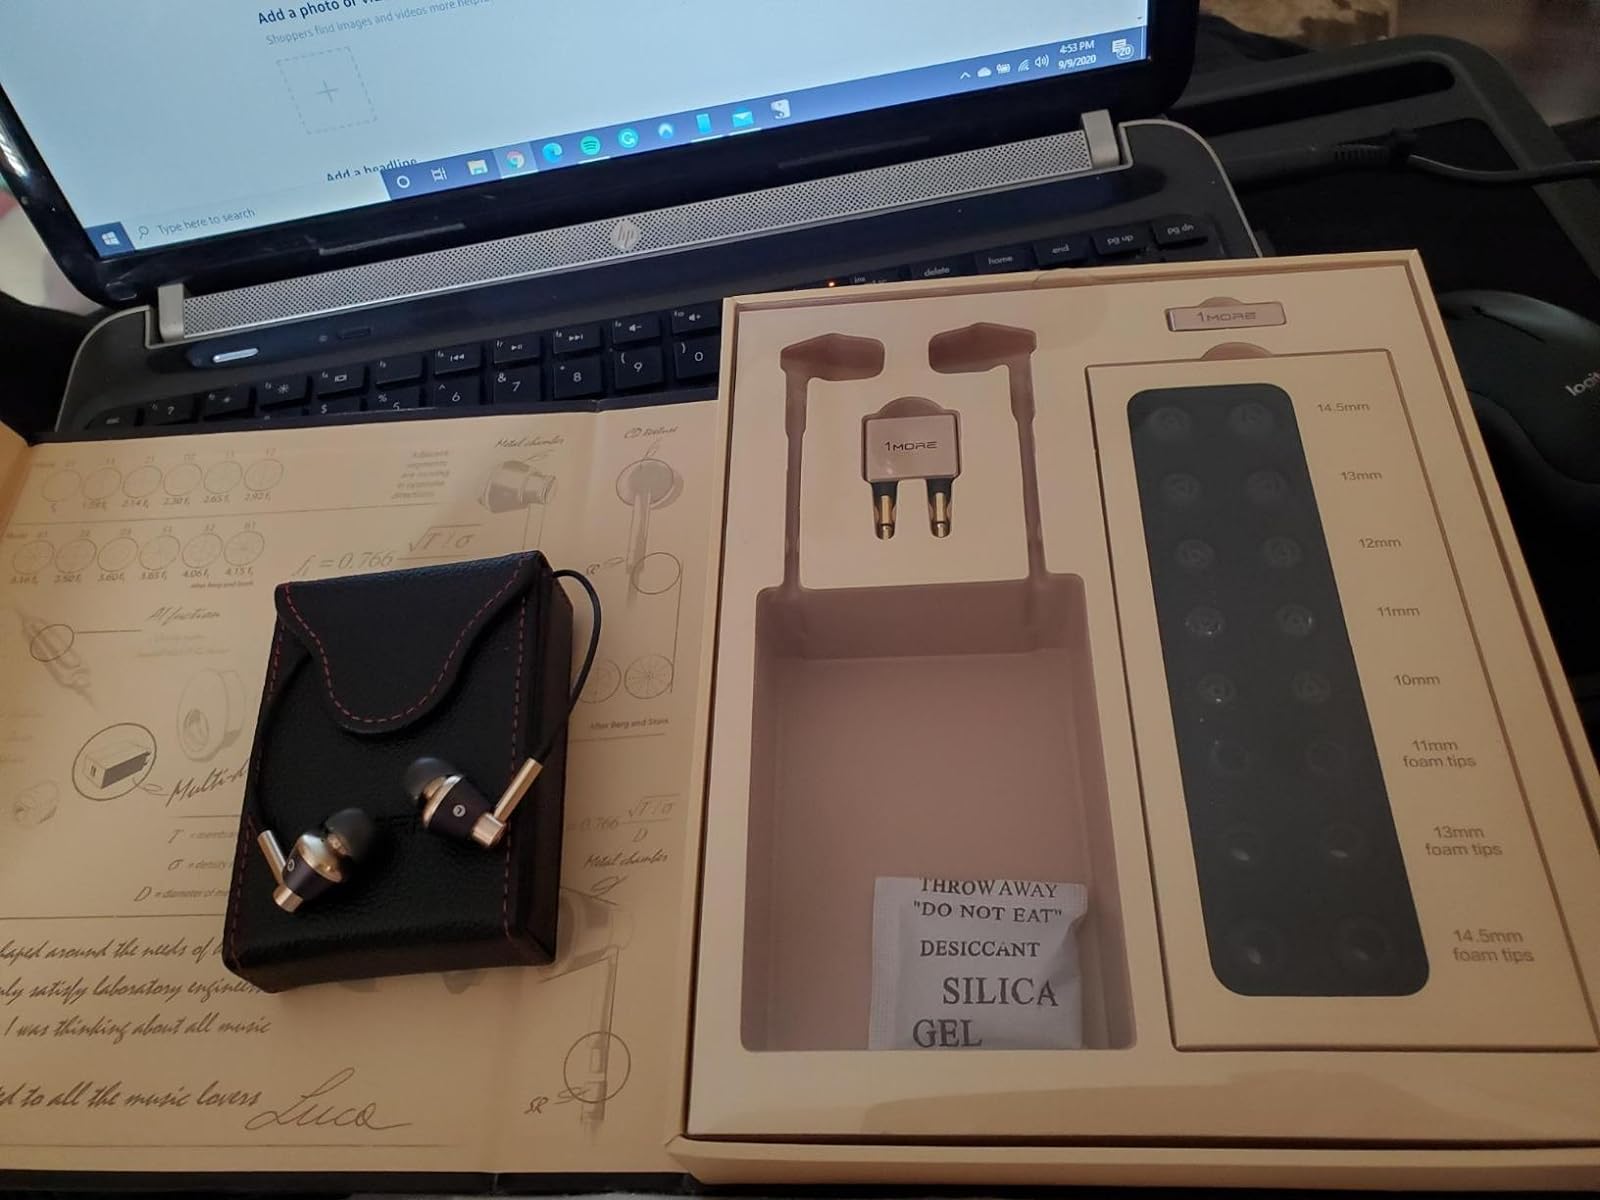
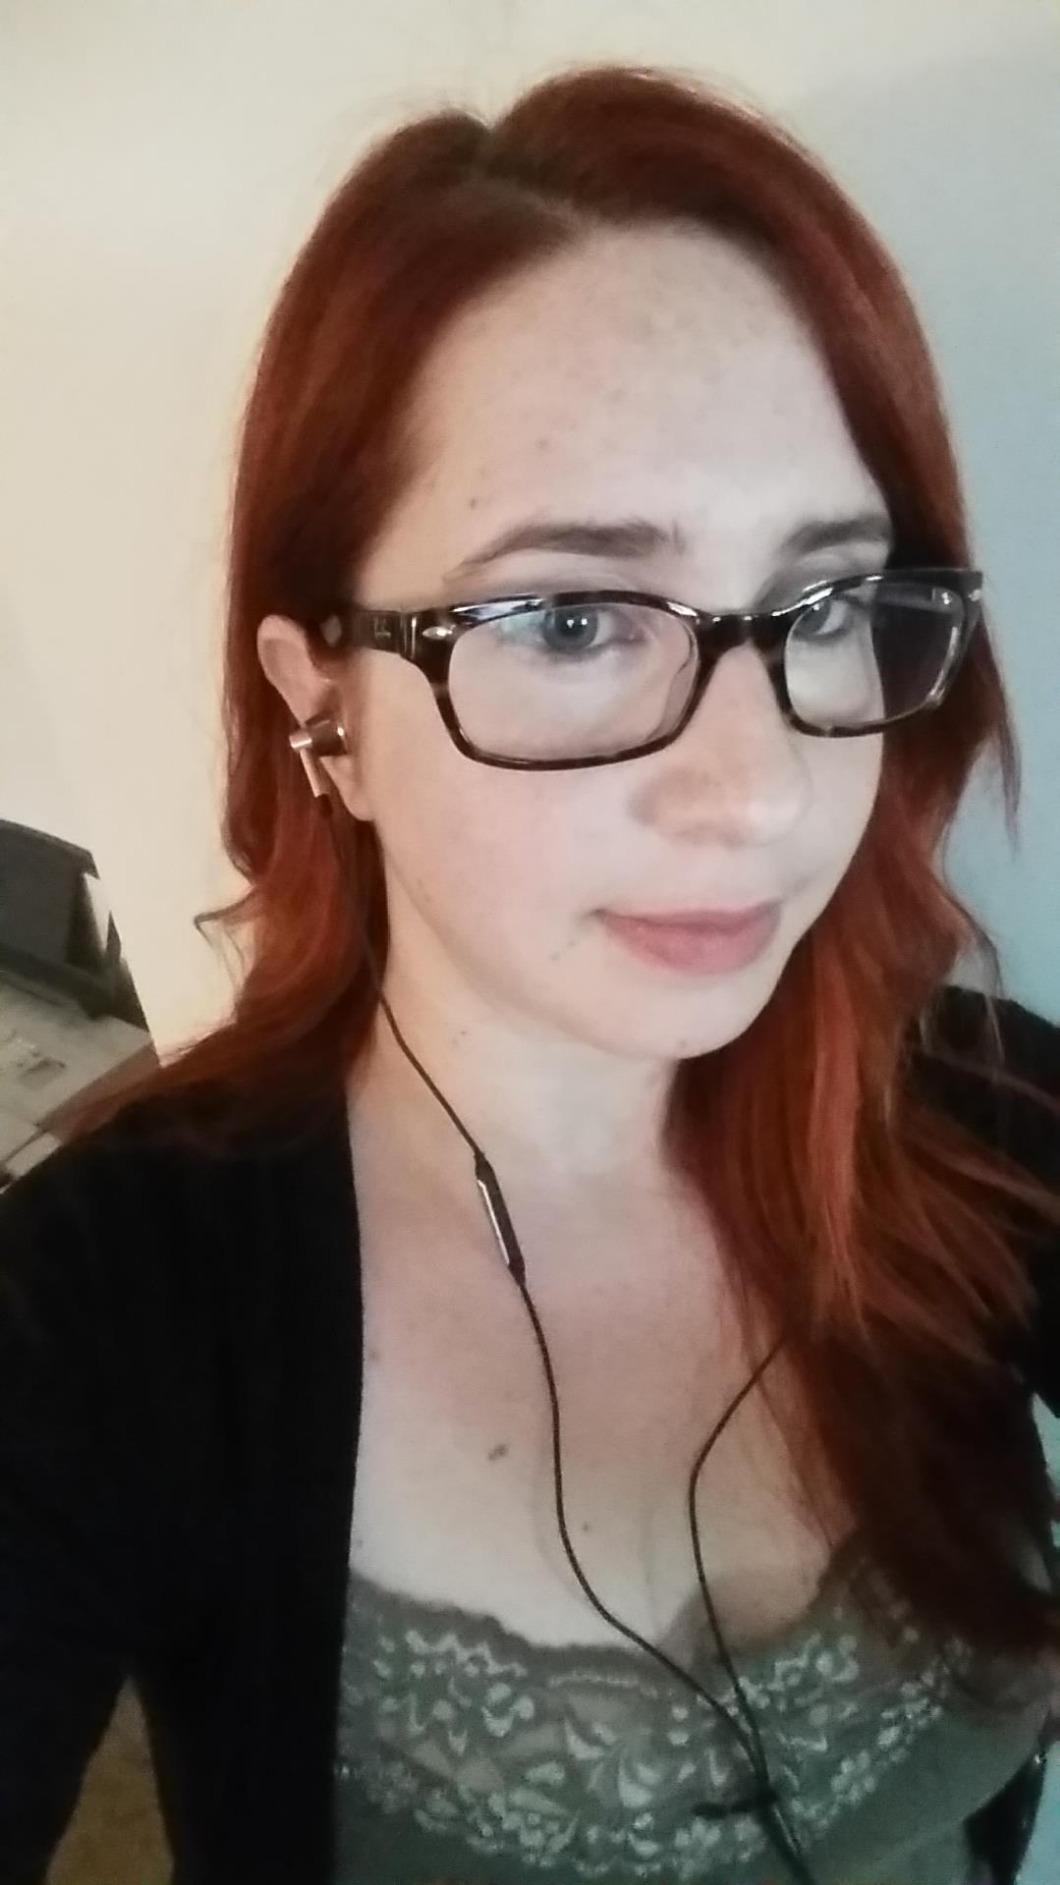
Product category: headphones
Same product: yes